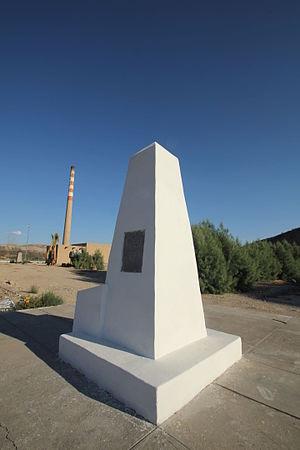
Les bornes frontières entre les États-Unis et le Mexique sont un ensemble de 276 monuments délimitant la frontière entre ces deux pays de l'océan Pacifique au Río Grande.